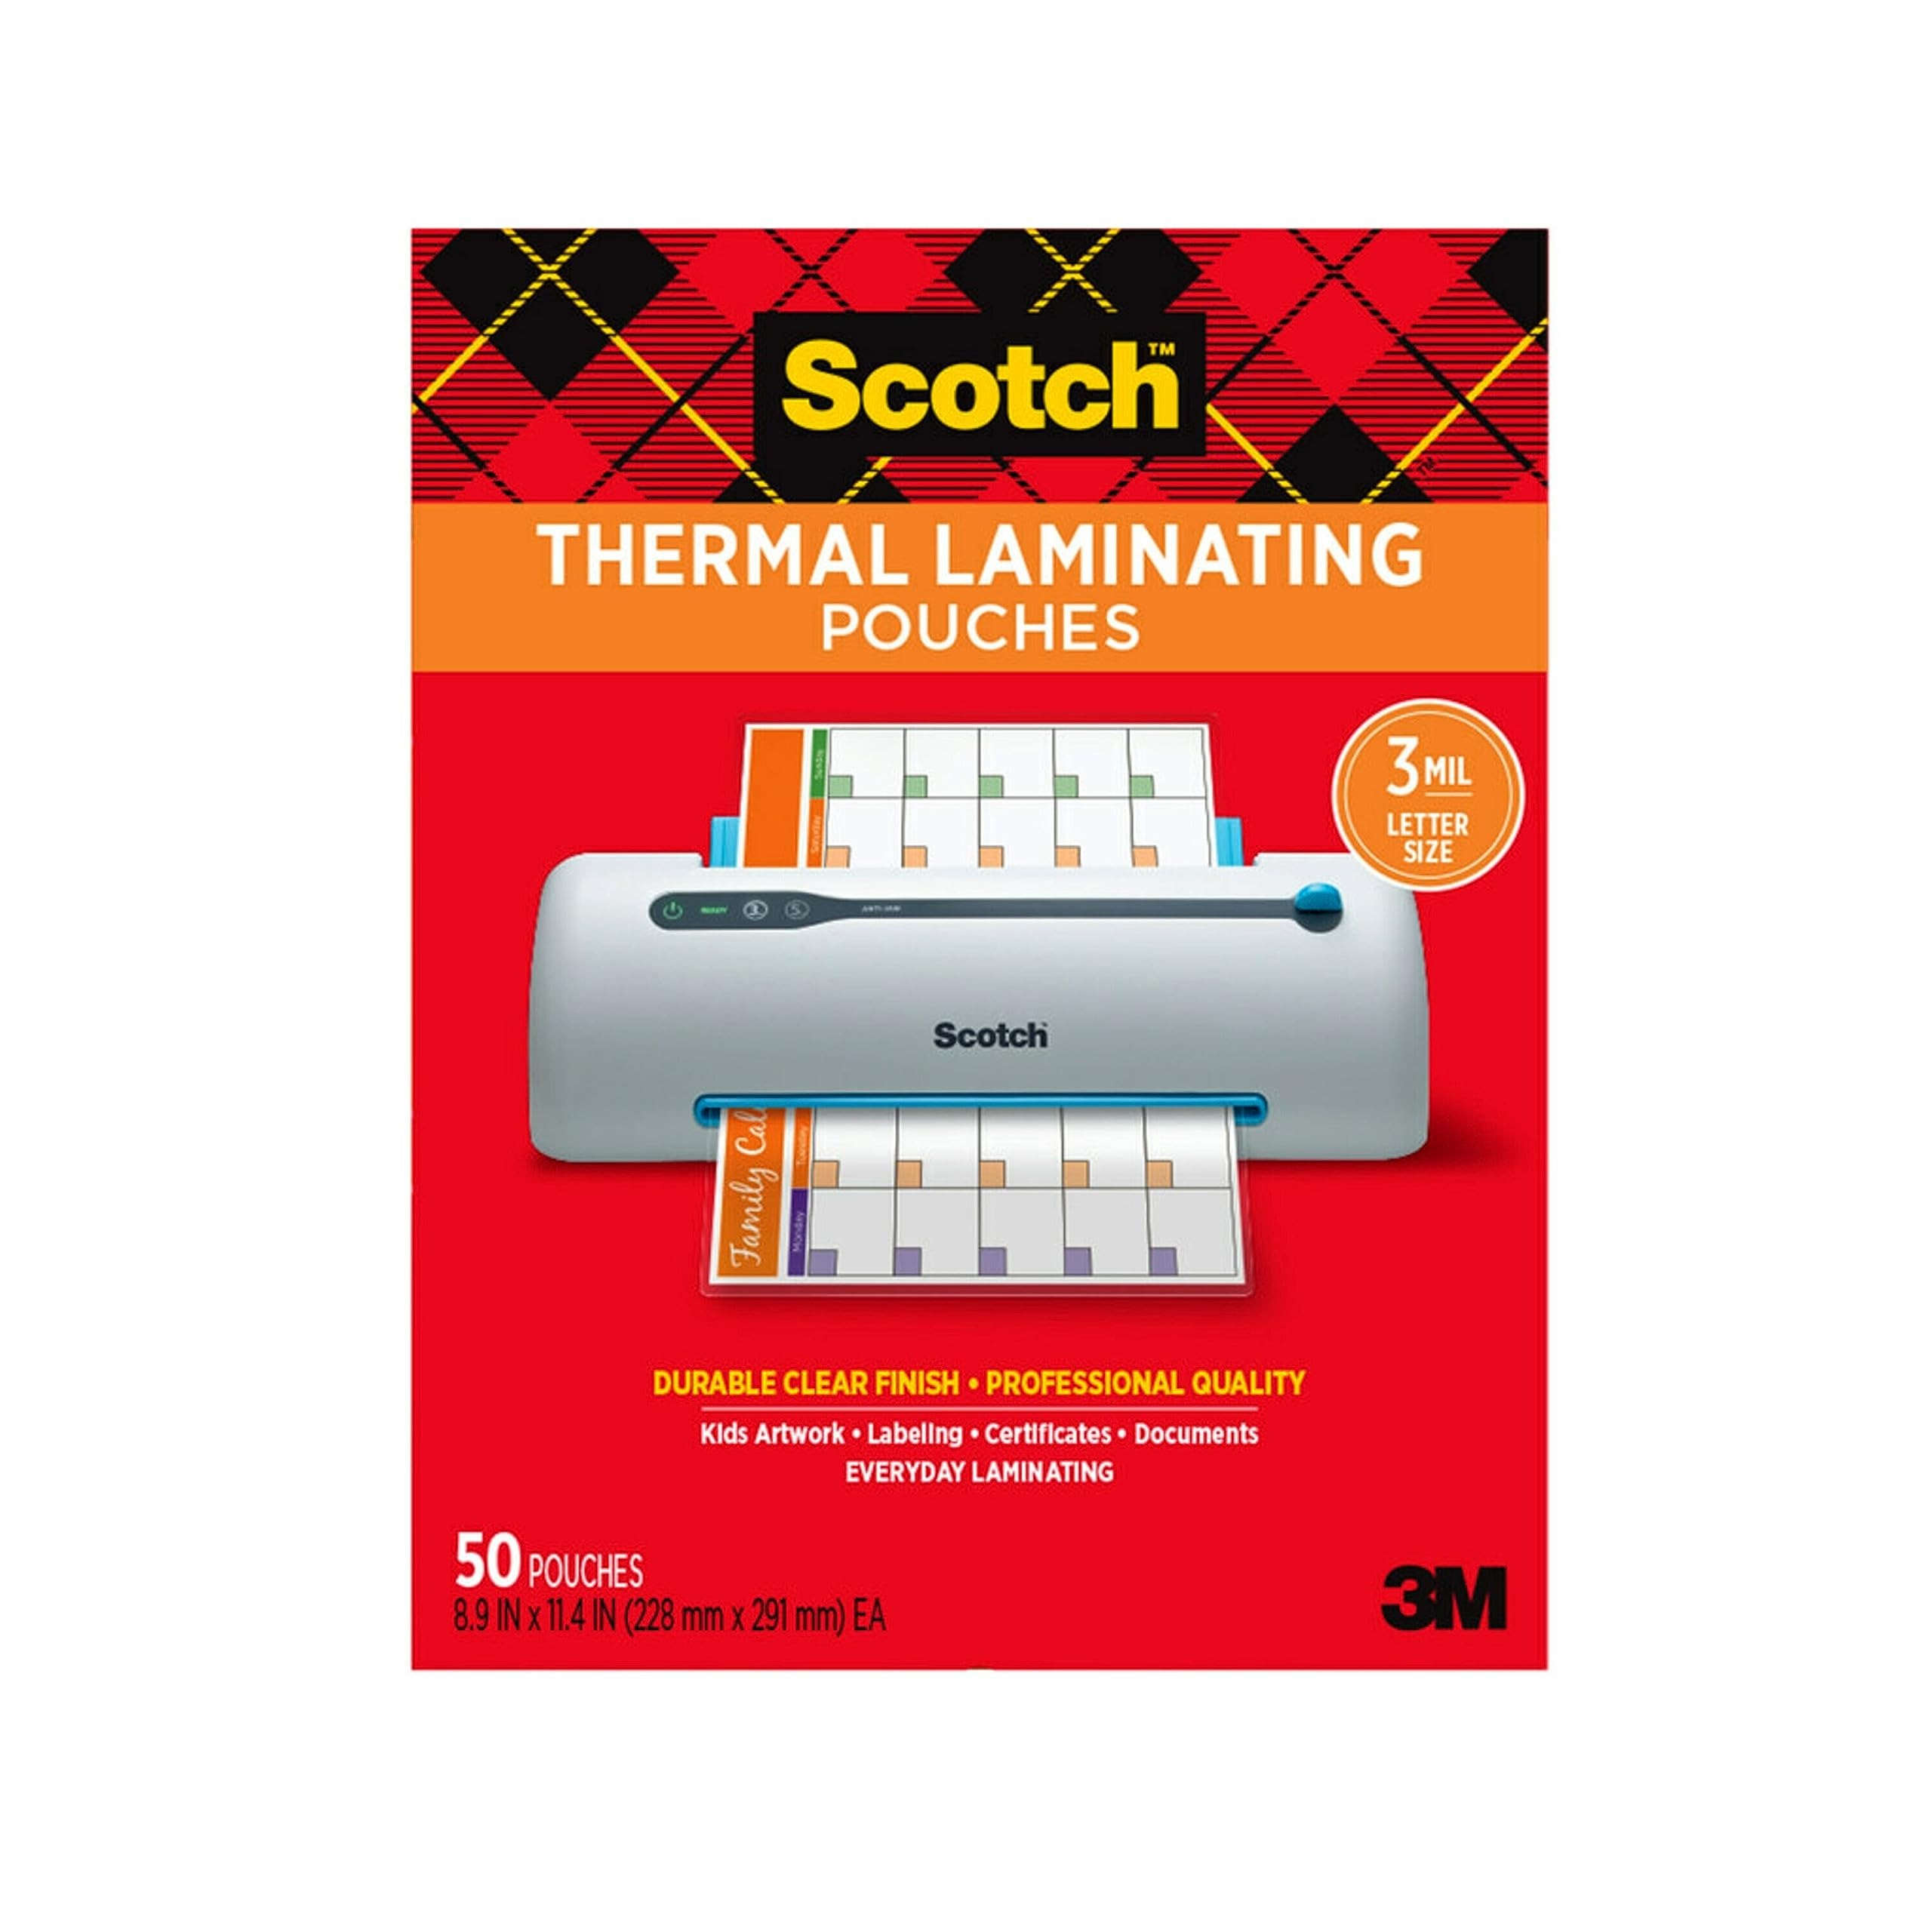
Item Name: Scotch Thermal Laminating Pouches, 50 Count, Clear, 3 mil., Laminate Business Cards, Banners and Essays, Ideal Office or School Supplies, Fits Letter Sized (8.9 in. × 11.4 in.) Paper
Bullet Point 1: THERMAL LAMINATING POUCHES: One 50-count package of Scotch Thermal Laminating Pouches, ultra-clear pouches that protect and add professionalism to documents you use frequently
Bullet Point 2: FINISH: These laminate pouches achieve a clear, photo-safe finish
Bullet Point 3: IDEAL FOR: Great school and office supplies, these laminator pouches are ideal for creating marker-proof, tear-proof and spill-proof paper items
Bullet Point 4: HOW TO USE: Laminate signs, flyers, schedules, certificates, to-do lists, children’s artwork and other frequently used documents
Bullet Point 5: CLEAN POUCHES: Most household cleaners are safe to use on these laminator pouches, so you can easily disinfect them
Bullet Point 6: FITS LETTER-SIZE POUCHES: One package contains letter-size pouches that fit items up to 8.9 in. x 11.4 in.
Bullet Point 7: USE WITH: It is recommended to use these self-laminating pouches with Scotch Thermal Laminators
Bullet Point 8: LAMINATE WITH CONFIDENCE: When you want to laminate with confidence, choose Scotch Brand
Value: 50.0
Unit: Count

Price: 16.995